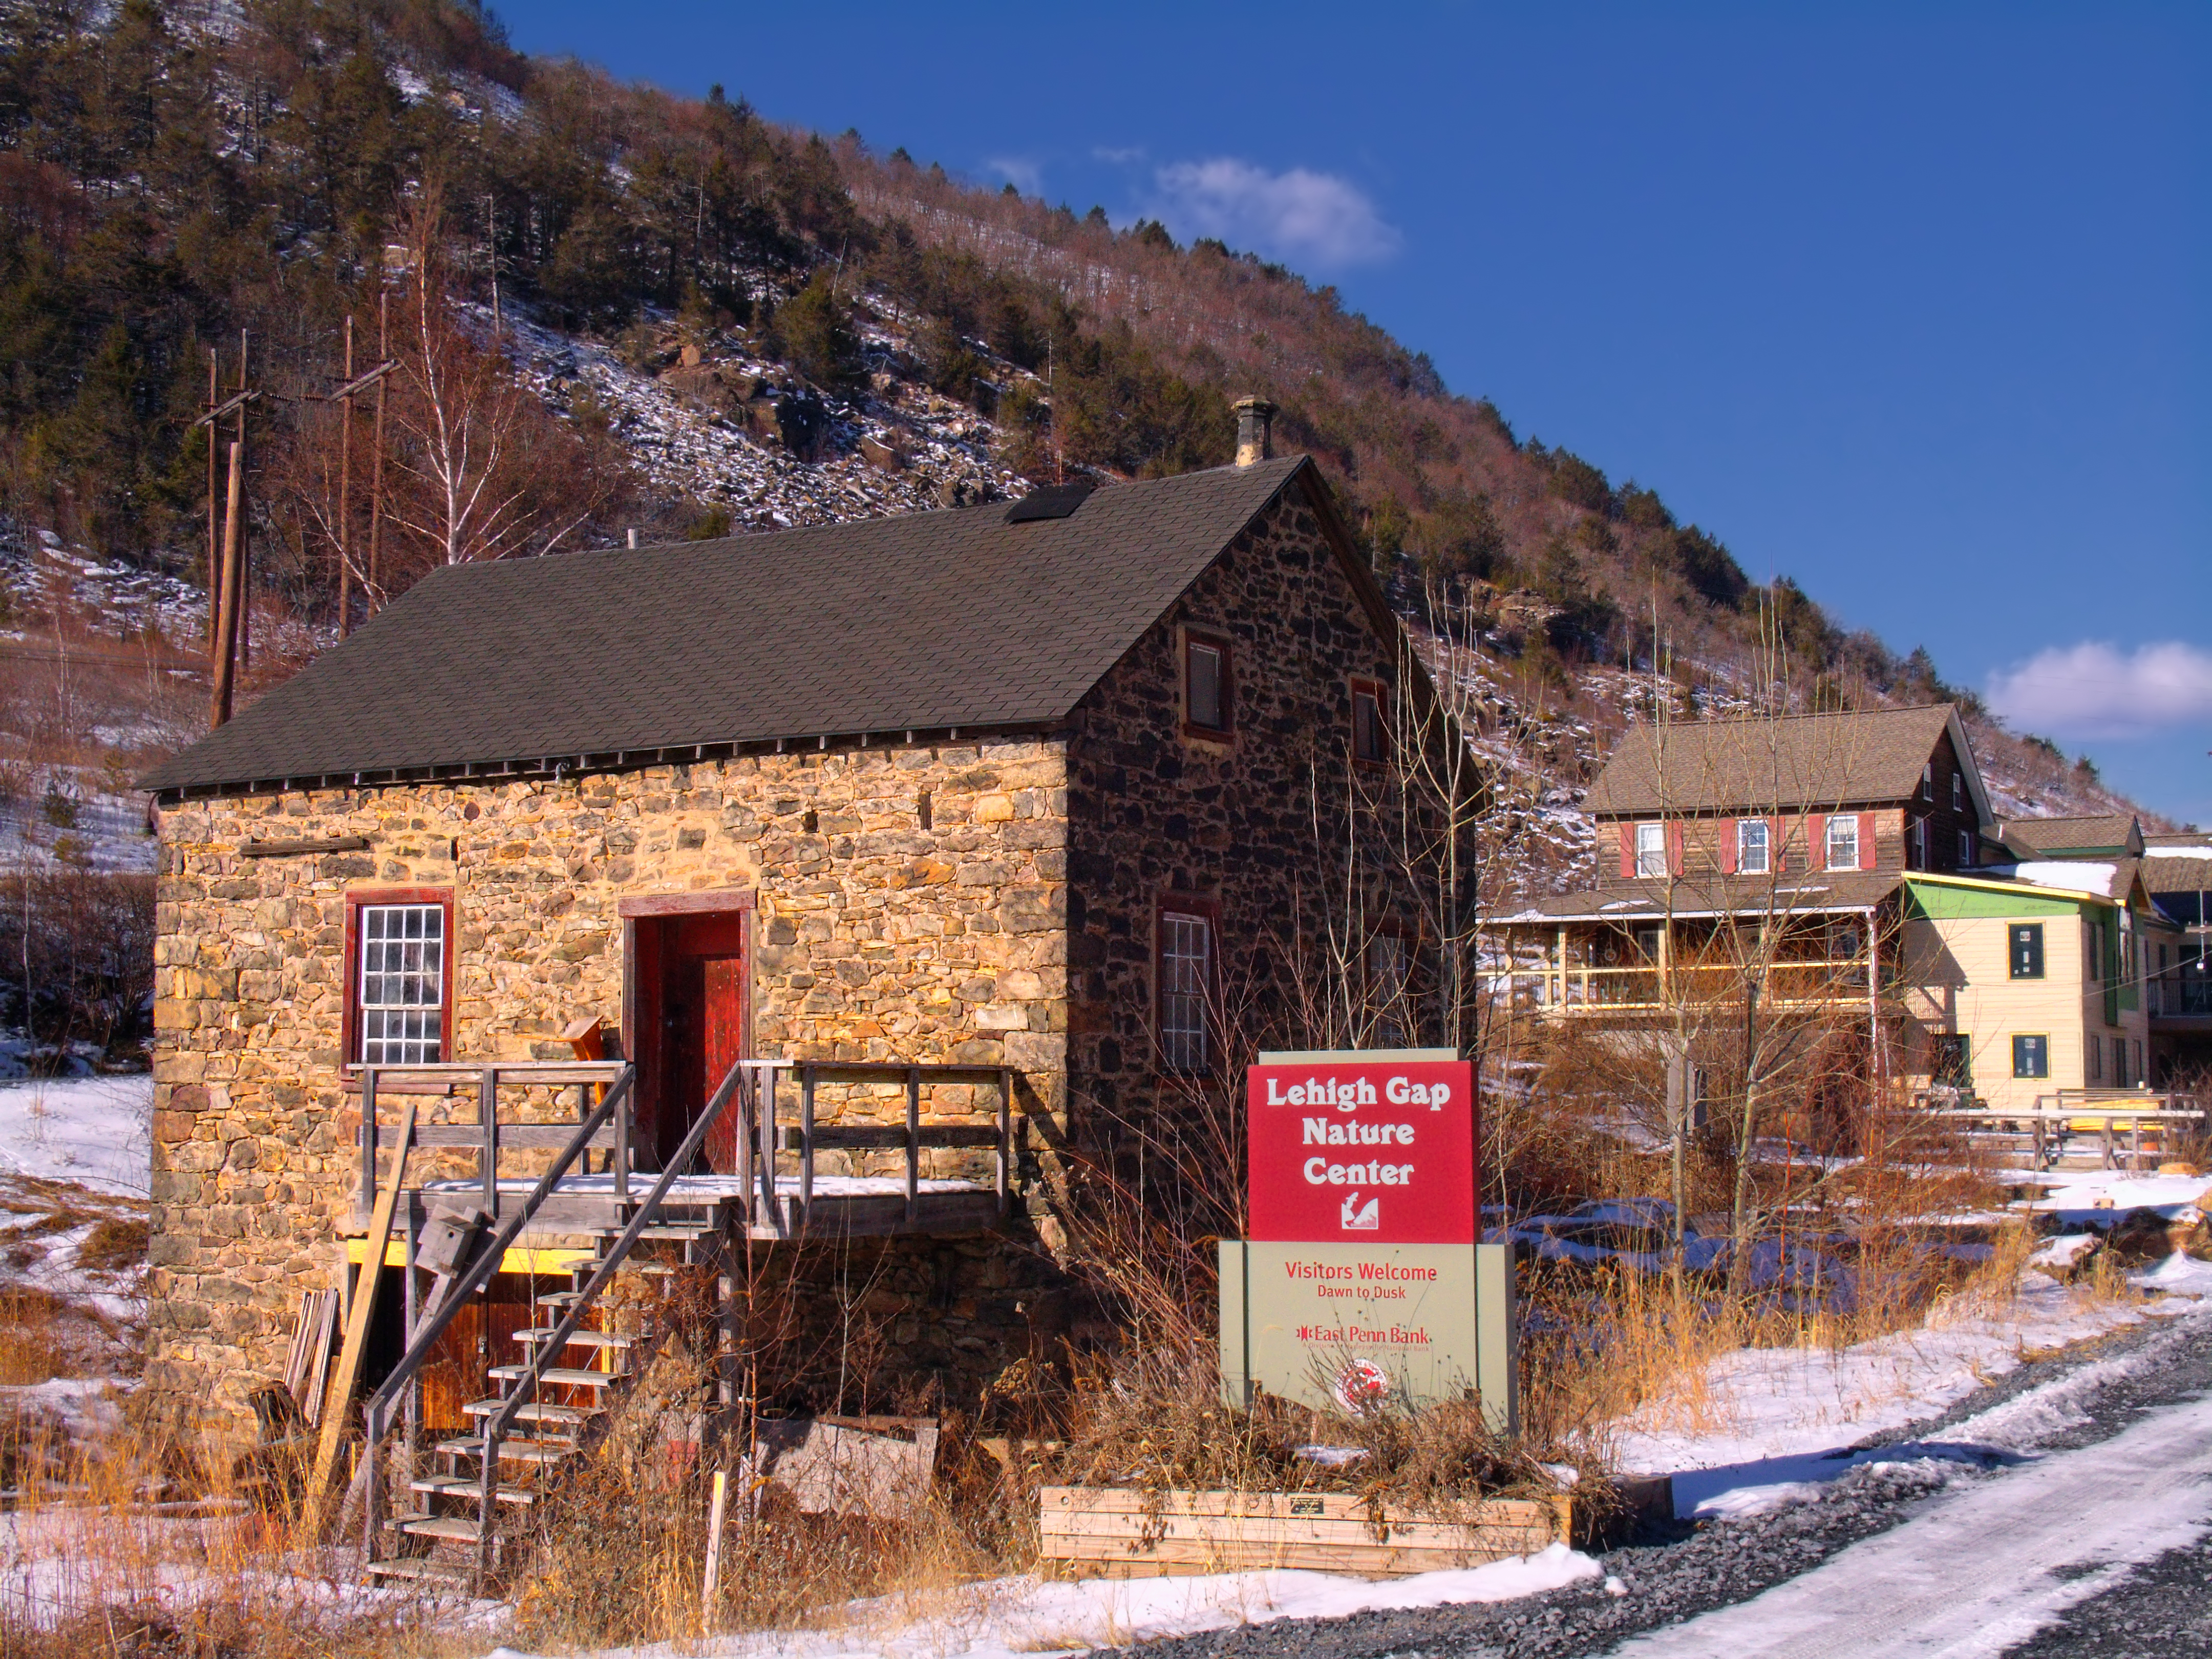
mountain, snow, winter, road, house, town, barn, home, hut, village, transport, shack, cottage, season, creativecommons, appalachianmountains, pennsylvania, bluemountain, kittatinnymountain, lehighgap, lehighgapnaturecenter, lehighcounty, log cabin, rural area